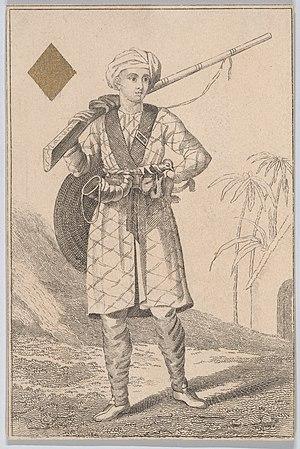
Haidar Alî est le dirigeant de facto, puis ultan du royaume de Mysore en Inde du Sud de 1761 à sa mort.